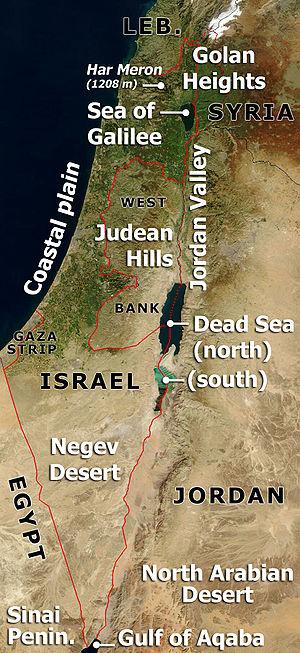
La frontière entre Israël et la Jordanie est une frontière qui se partage en deux sections :